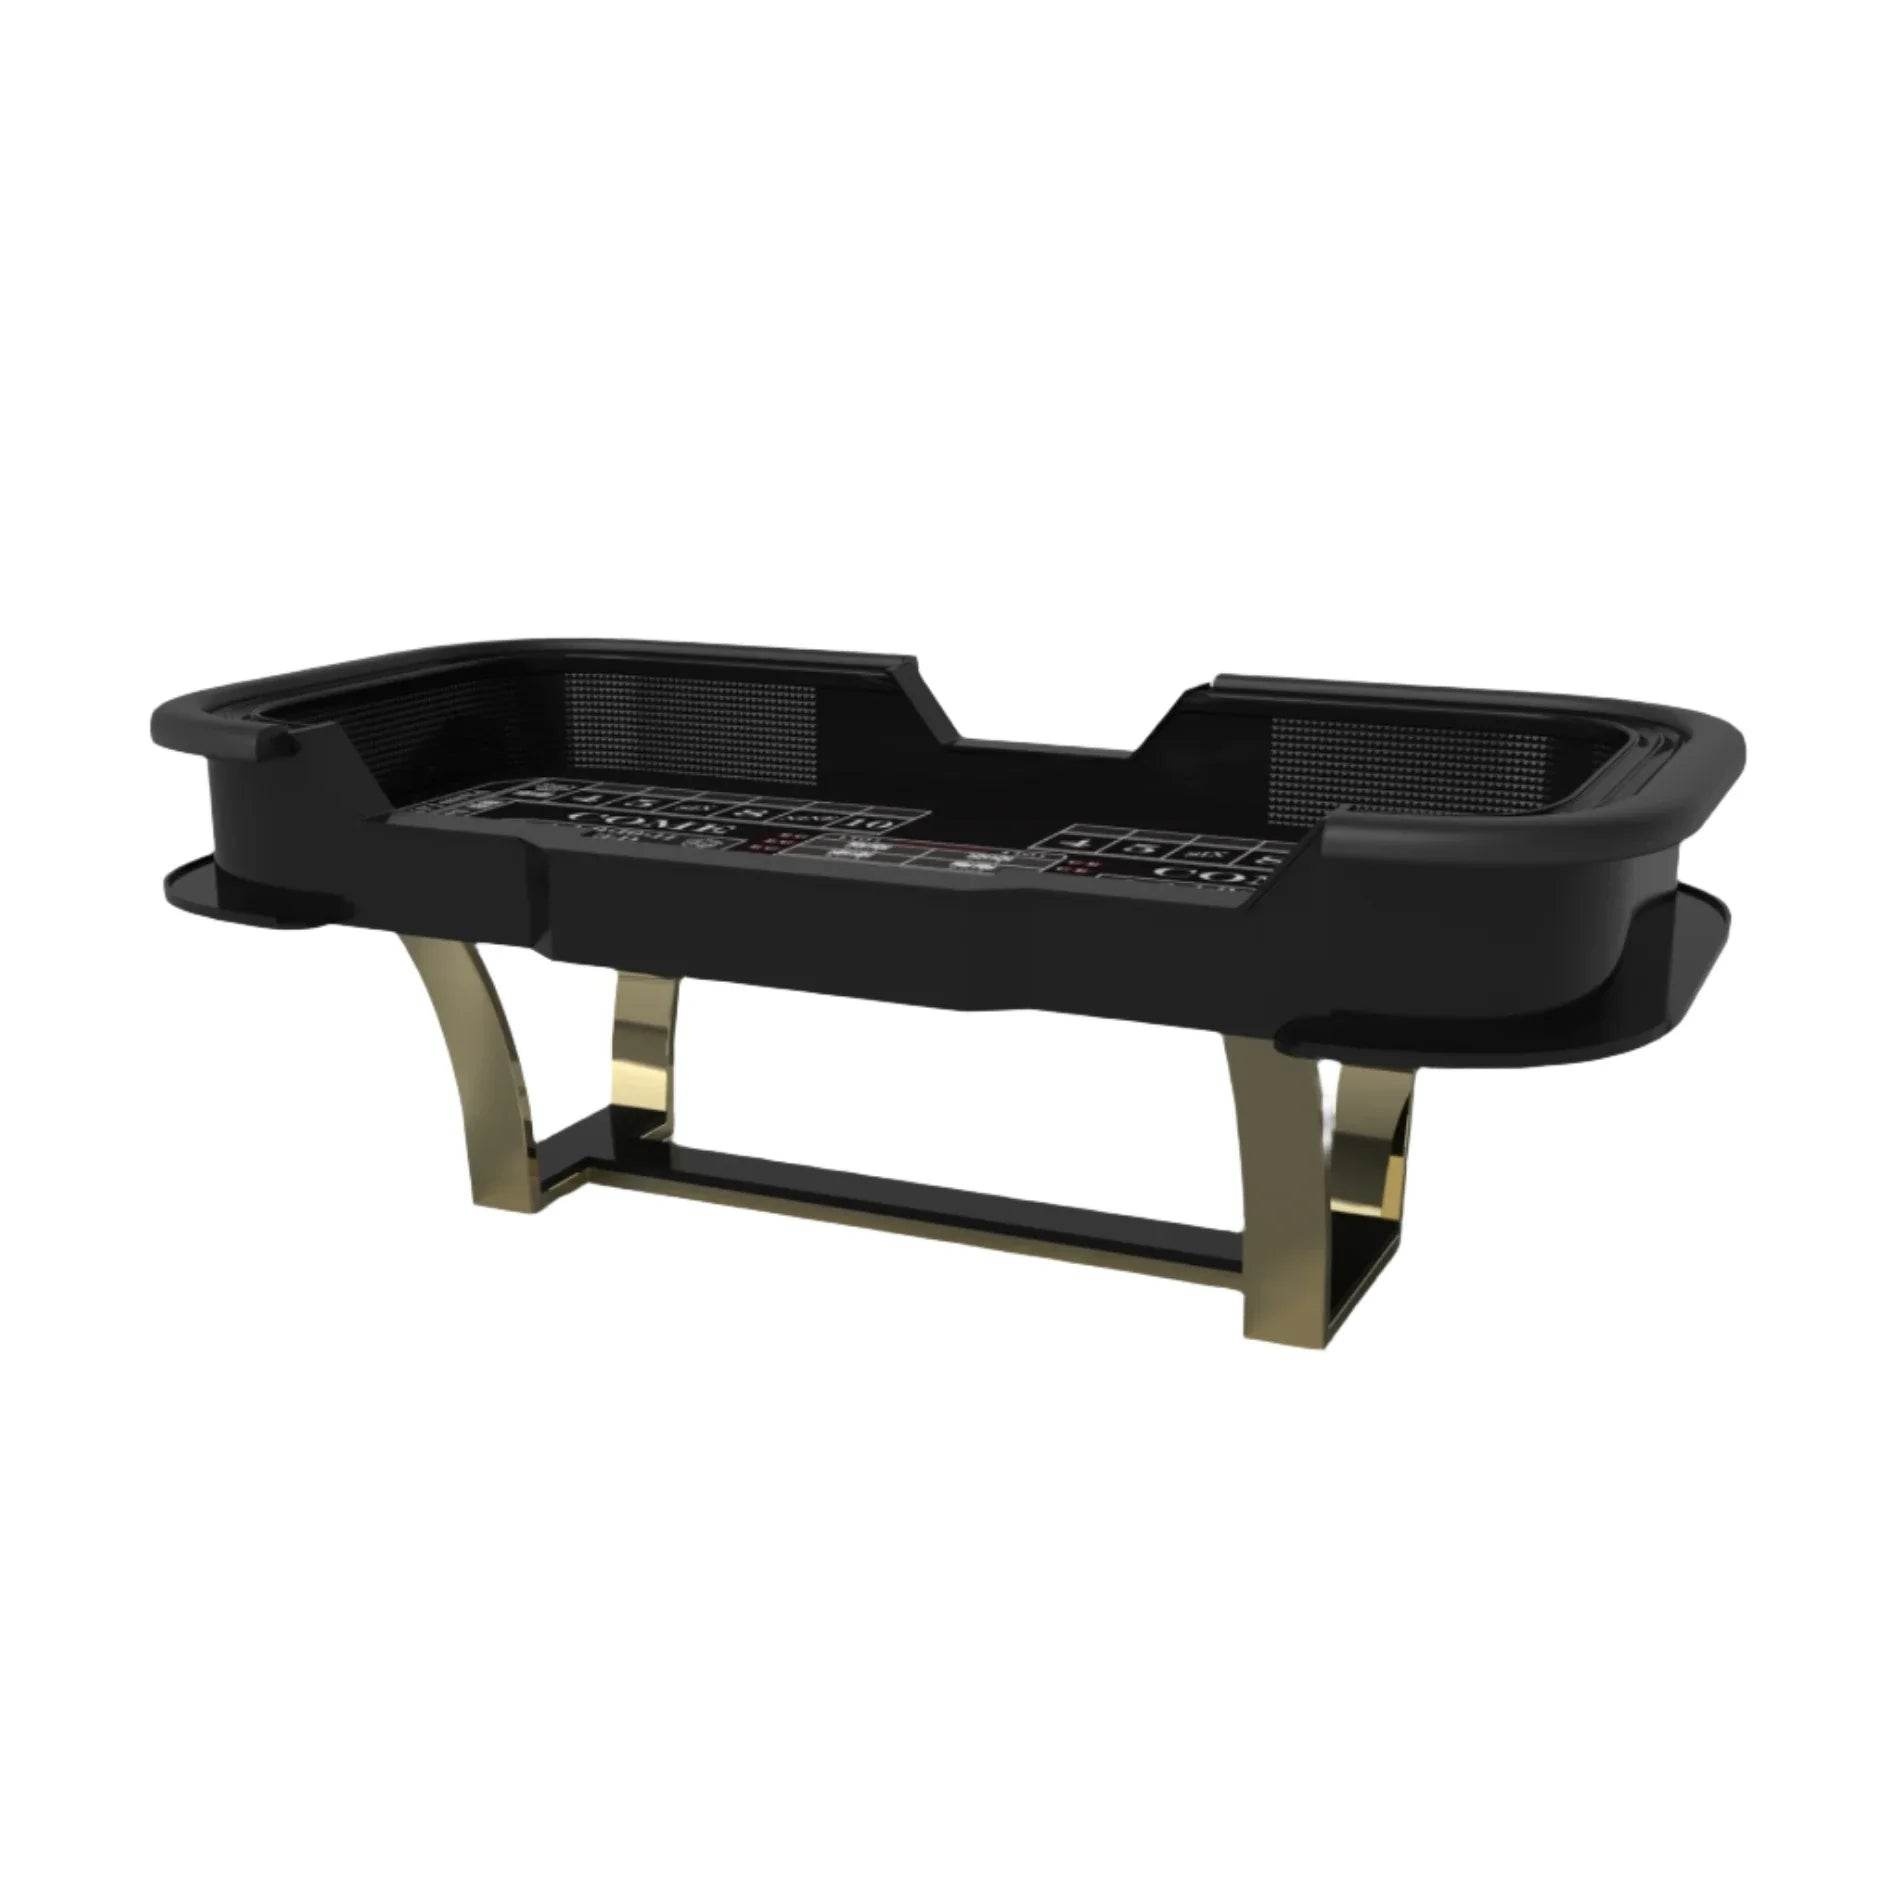
Celestial Craps Tables
Celestial Craps Table: Elevate Your Game to New Heights Experience the ultimate fusion of luxury, innovation, and professional gaming with the Celestial Craps Table . Designed to captivate both seasoned players and casual enthusiasts, this 9 ft. x 5 ft. rectangular table blends sleek aesthetics, customizable features, and casino grade performance. With eight stunning color options, a modern futuristic base, and customization options, this casino table is the perfect centerpiece for any gaming space. Eight Stunning Color Variants for a Personalized Touch The Celestial Craps Table is available in eight sophisticated finishes, each featuring a matching racetrack: except for the gold variant, which comes with a bold black racetrack for an added touch of elegance. Maple : A warm, natural tone for a timeless look. Walnut : Deep, rich brown for a luxurious casino ambiance. White Oak : A light, modern wood finish for contemporary spaces. Steel : A sleek, industrial inspired metallic finish. Teak : A refined, golden-brown finish for a premium touch. Black : Classic, bold, and sophisticated. White : Clean, minimalist, and striking. Gold : The ultimate symbol of prestige, featuring a black racetrack for an exclusive look. Every variant features a black rail and black felt, maintaining a professional and elegant casino aesthetic. A Modern, Futuristic Base for a Bold Statement Unlike traditional craps tables, the Celestial Craps Table is built with a futuristic base that blends stability and contemporary design. Its bold architecture ensures it stands out as a statement piece in any setting. Casino Quality Playing Surface Waterproof, high performance casino grade felt for seamless gameplay and long-lasting durability. Provides an authentic craps experience, just like in high end casinos. Smart Storage & Customization Options Integrated poker chip holder for easy game organization. Optional customization features, including cup holders and a money slot, allowing you to design the table to suit your preferences. Durable Construction & Premium Materials Built with strong MDF & plywood, ensuring stability and durability for years of intense gameplay. Finished with Duco & PU Paint, creating a smooth, flawless surface resistant to wear and tear. Perfect for Any Gaming Environment The Celestial Craps Table is an ideal choice for various settings, from professional casinos to luxury home game rooms: Home game rooms : Bring the thrill of high stakes gaming to your personal space. Casinos & gaming clubs : A premium, professional grade table built for heavy use. Luxury entertainment spaces & lounges : A visually striking piece that enhances any interior. Why Choose the Celestial Craps Table? Available in 8 stunning color options, including an exclusive gold variant with a black racetrack. Futuristic base design for a modern and stable structure. Waterproof, casino quality felt for professional gameplay. Customizable features, including optional cup holders and a money slot. Premium materials ensuring durability and long-lasting performance. With its breathtaking design, casino grade craftsmanship, and customizable options, the Acesfull Celestial Craps Table is an investment in luxury gaming. Order now and bring a touch of celestial elegance to your game nights!
Brand: Acesfull
Category: Toys & Games > Games > Blackjack & Craps Sets > Craps Sets